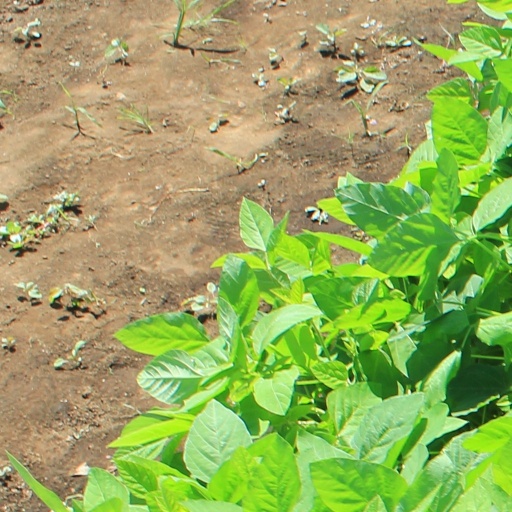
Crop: soybean